Answer in natural language. Consider the 3D positions of the objects in the scene and not just the 2D positions in the image. Is the centerpoint of  blue colour bed (highlighted by a blue box) at a higher height than framed monochromatic wall decor painting (highlighted by a green box)? Choose between the following options: yes or no
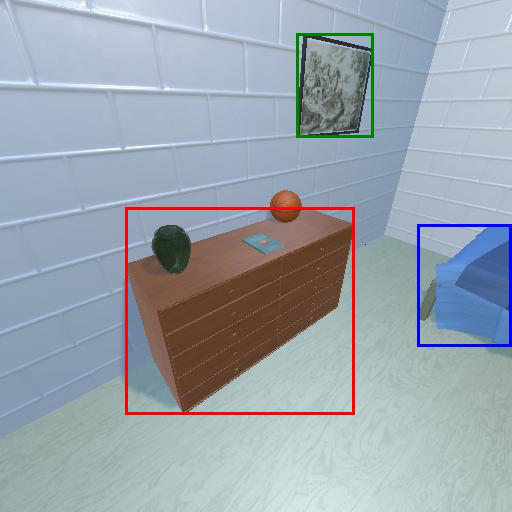
<answer>no</answer>